Alfred Wainwright

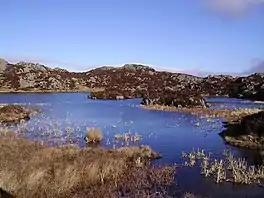
Innominate Tarn on Haystacks, Wainwright's favourite fell, where his ashes were scattered.

Wainwright started work on the first page of his "Pictorial Guide to the Lakeland Fells" on 9 November 1952. He planned the precise scope and content of the seven volumes and worked conscientiously and meticulously on the series for the next 13 years at an average rate of one page per evening.